2-6-4

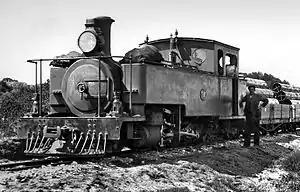
CGR Type A 2-6-4T

For the private TAG, which operated the railway line from Schaftlach to Tegernsee, the 2-6-4T steam locomotive "TAG 8" was built in 1942, using wheels from DRG Class E 79. It was in service until 1970 and has been preserved in the Bavarian Railway Museum.